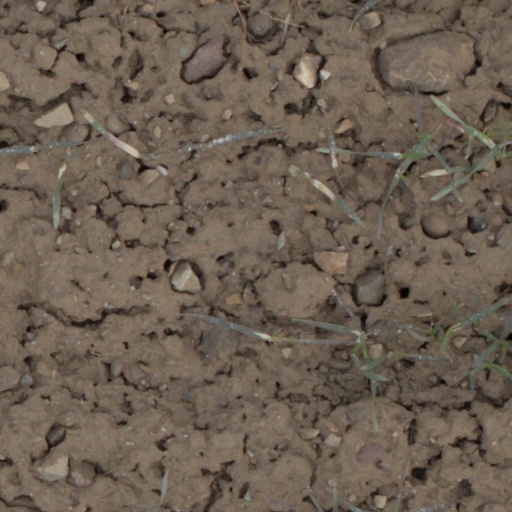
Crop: wheat